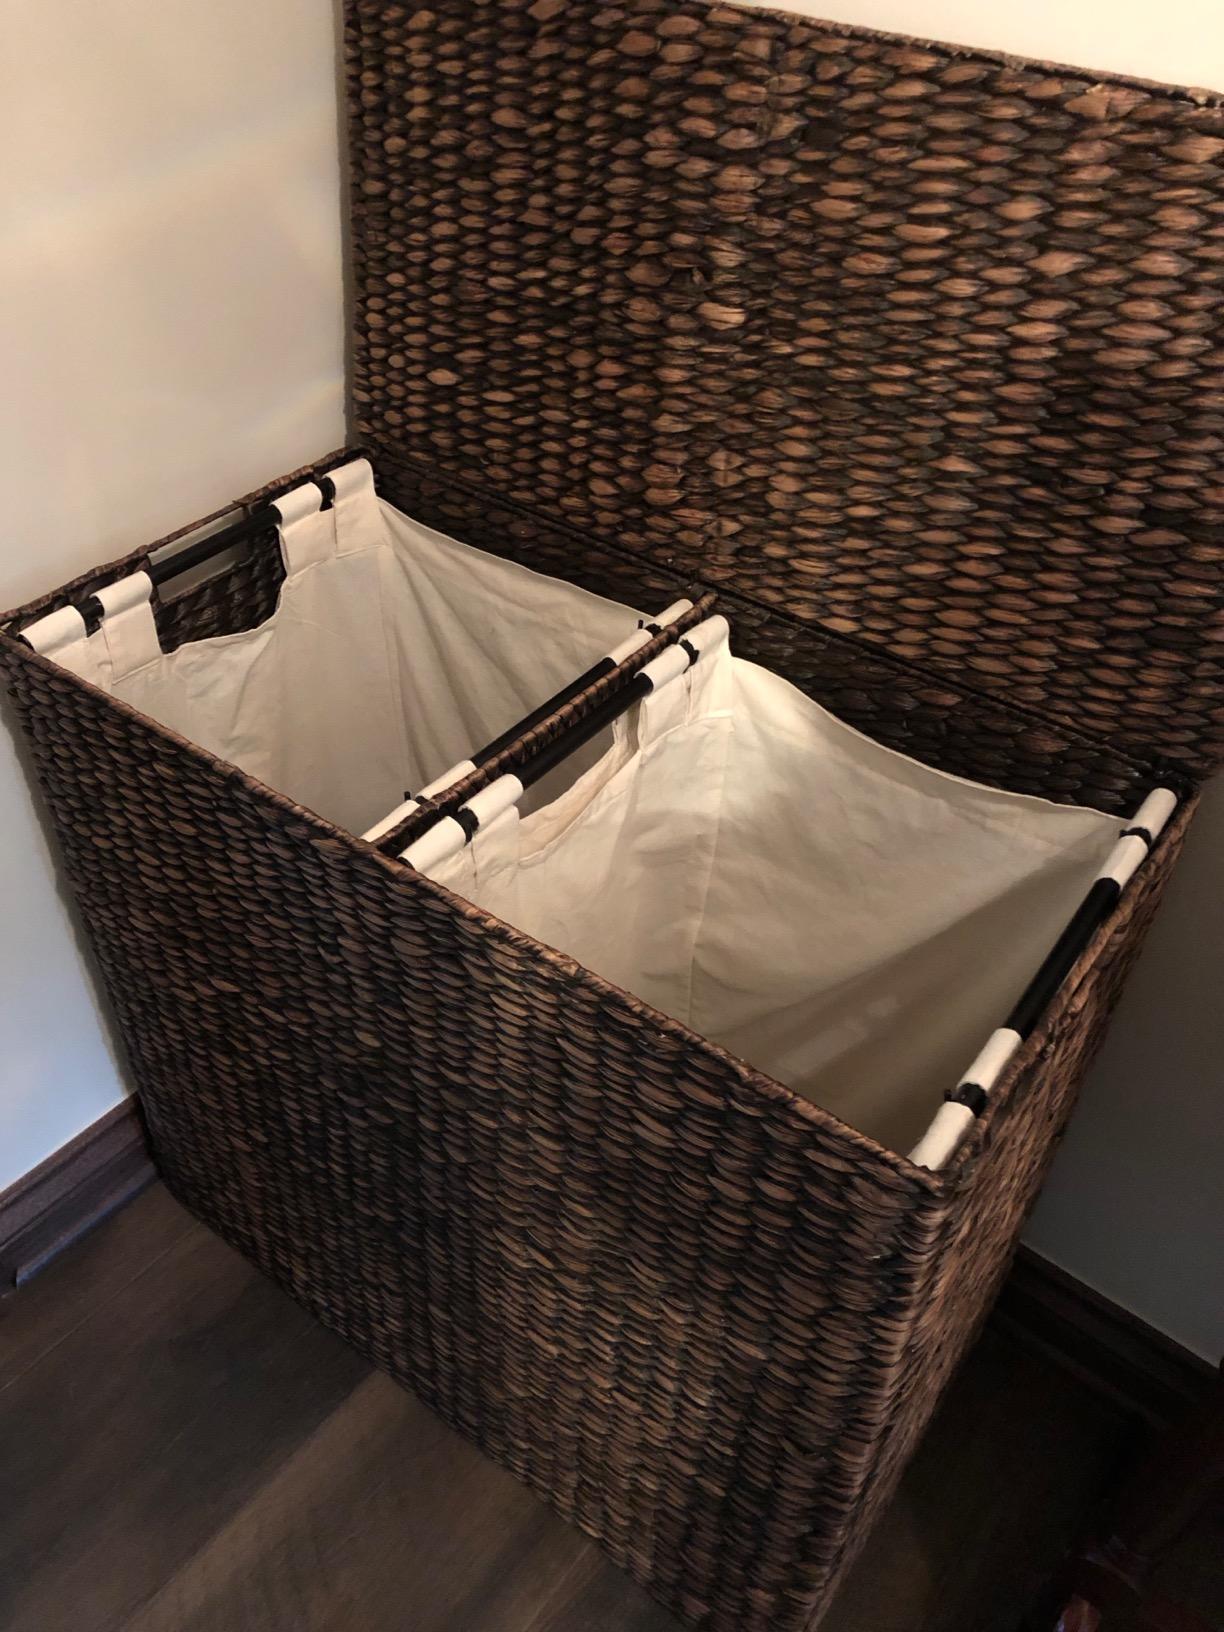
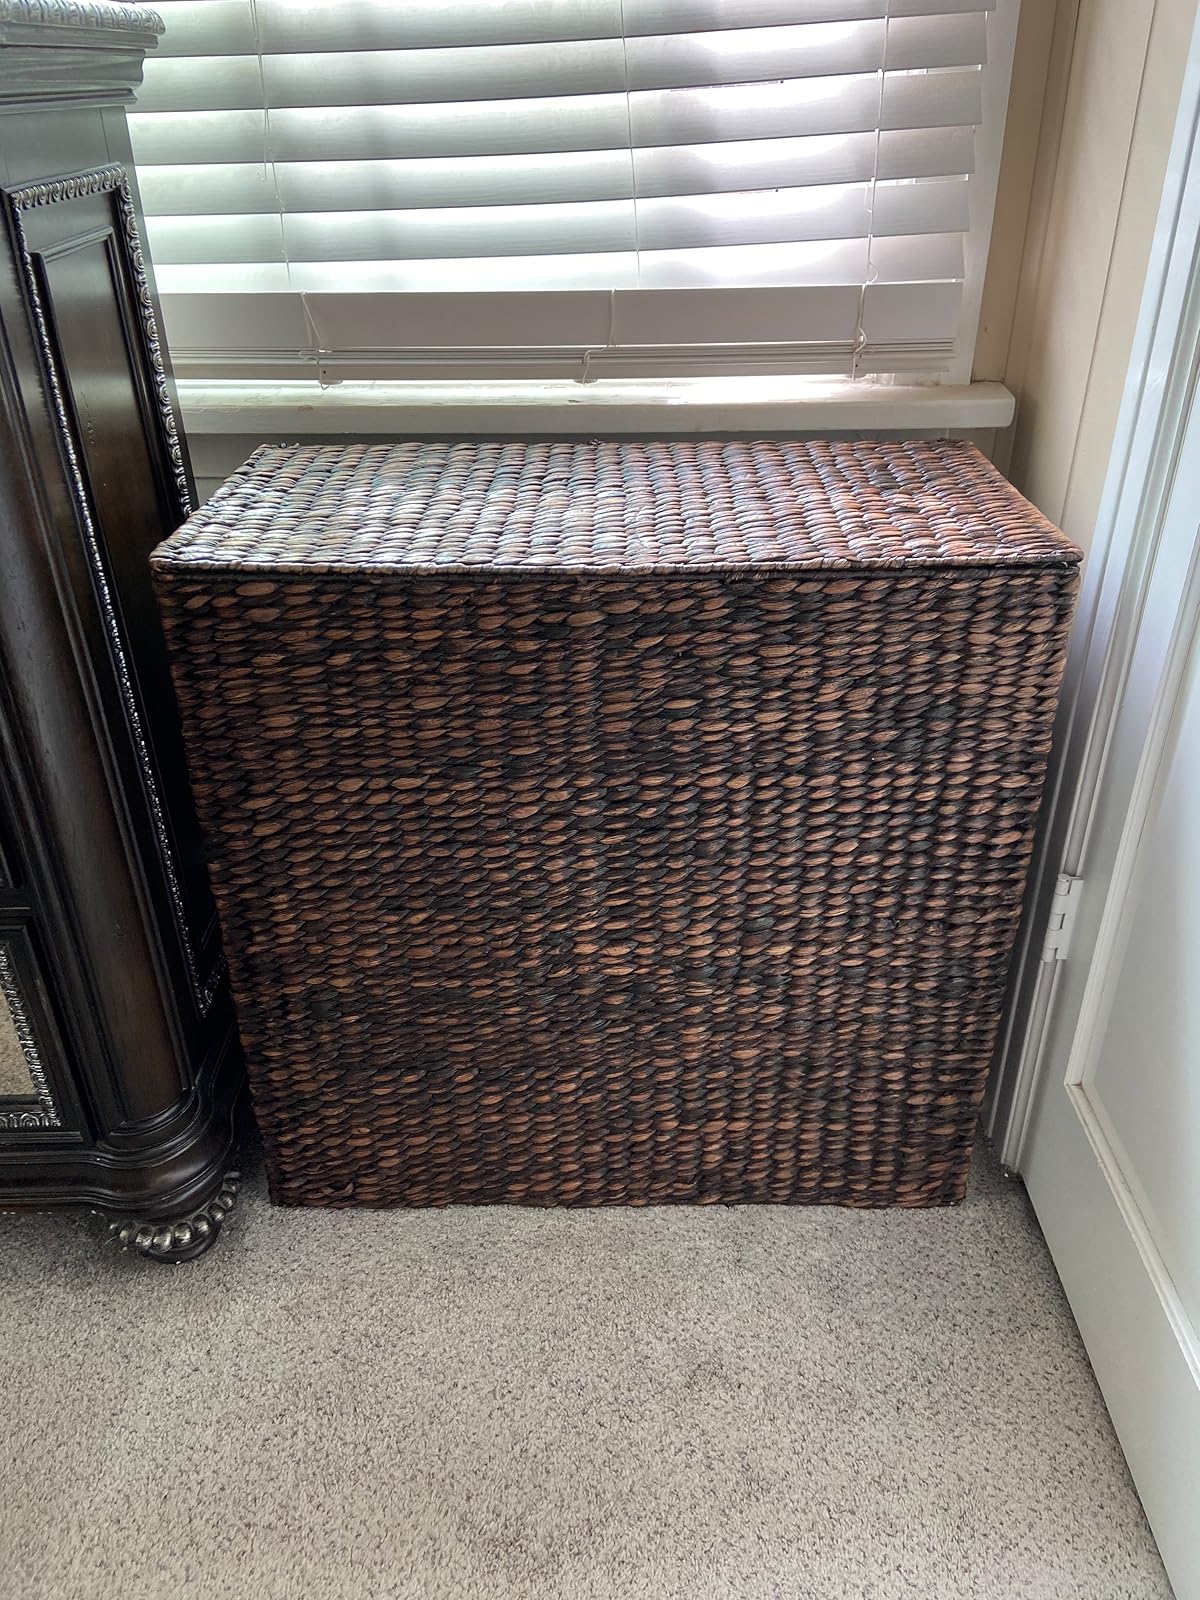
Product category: items_hamper
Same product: yes